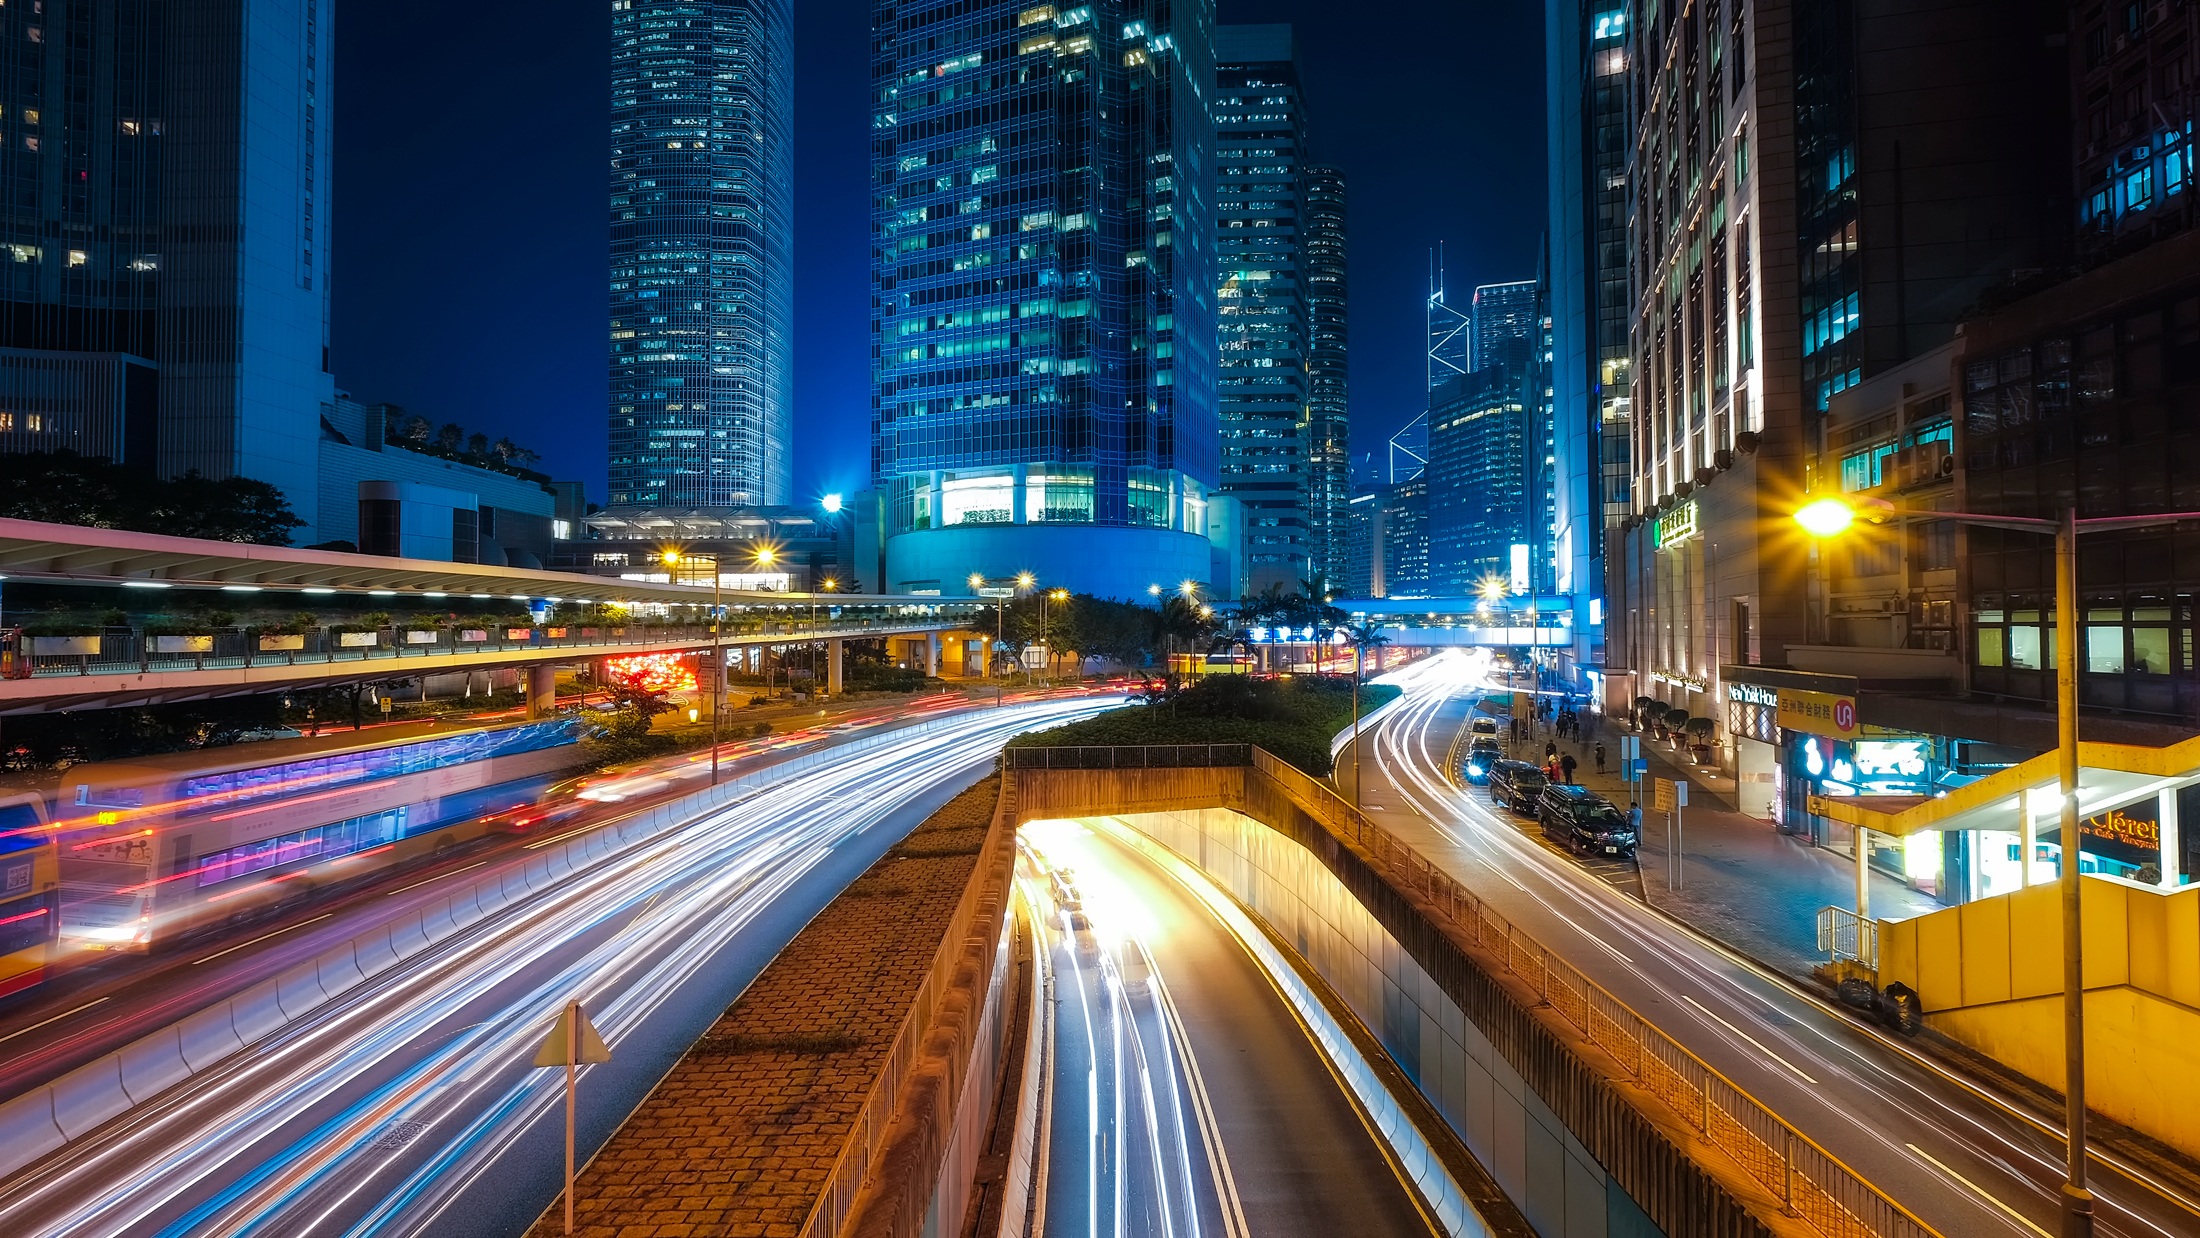
road, skyline, traffic, street, night, city, skyscraper, urban, overpass, cityscape, panorama, downtown, evening, landmark, glow, modern, public transport, hong kong, streets, hdr, lights, skyscrapers, buildings, infrastructure, reflections, contrails, metropolis, urban area, human settlement, metropolitan area